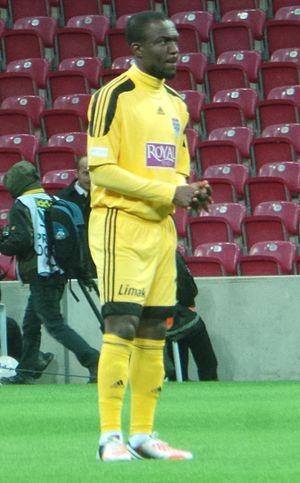
Armand Deumi Tchami est un footballeur né le 12 mars 1979 à Douala. Il évoluait au poste de défenseur.